Miller House (Elba, Tennessee)

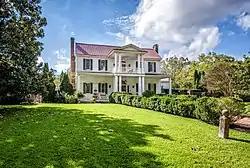

The Miller House is a historic house on a former plantation in Elba, Tennessee, U.S.. It was built in 1840 for William Miller. It was designed in the Federal architectural style, with a Greek Revival porch. It has been listed on the National Register of Historic Places since December 8, 1978.